October 13, 2021, North Kosovo riots

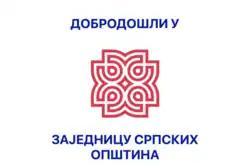
Banner put up by Serbs in support of the protests in Štrpce, Novo Brdo, and Ranilug, citing: "Welcome to the Community of Serb Municipalities".

The President of Serbia, Aleksandar Vučić, visited the city of Raška, where he met with Serbian political representatives from Kosovo. The leader of the Serb List, Goran Rakić, said that if something like this happens again "there will be general resistance from the Serbian people". A large number of Serbs from Kosovo spoke before Vučić, requesting that he promises to "stand with and defend" them. He responded by saying "whatever happens, Serbia and Belgrade will be there with you". "If something like this happens next time, we will put up general resistance. Whatever that means and however you understand it, President. We will defend ourselves with everything we have at our disposal", Rakić then said. The Minister of Internal Affairs of Serbia, Aleksandar Vulin, declared today that Vučić "passed the exam and once again entered the nation's memory", referring to the developments in North Kosovo.